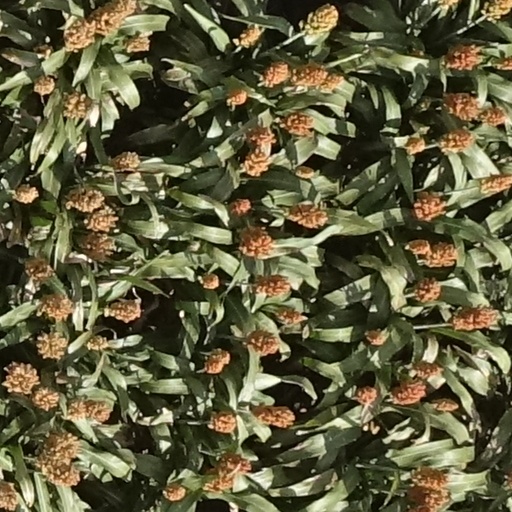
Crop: sorghum